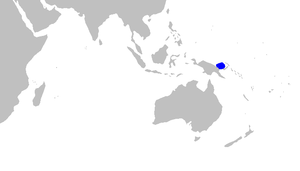
Gogolia est un genre de requins.
Gogolia filewoodi est une espèce de requins.